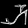
Label: Sandal